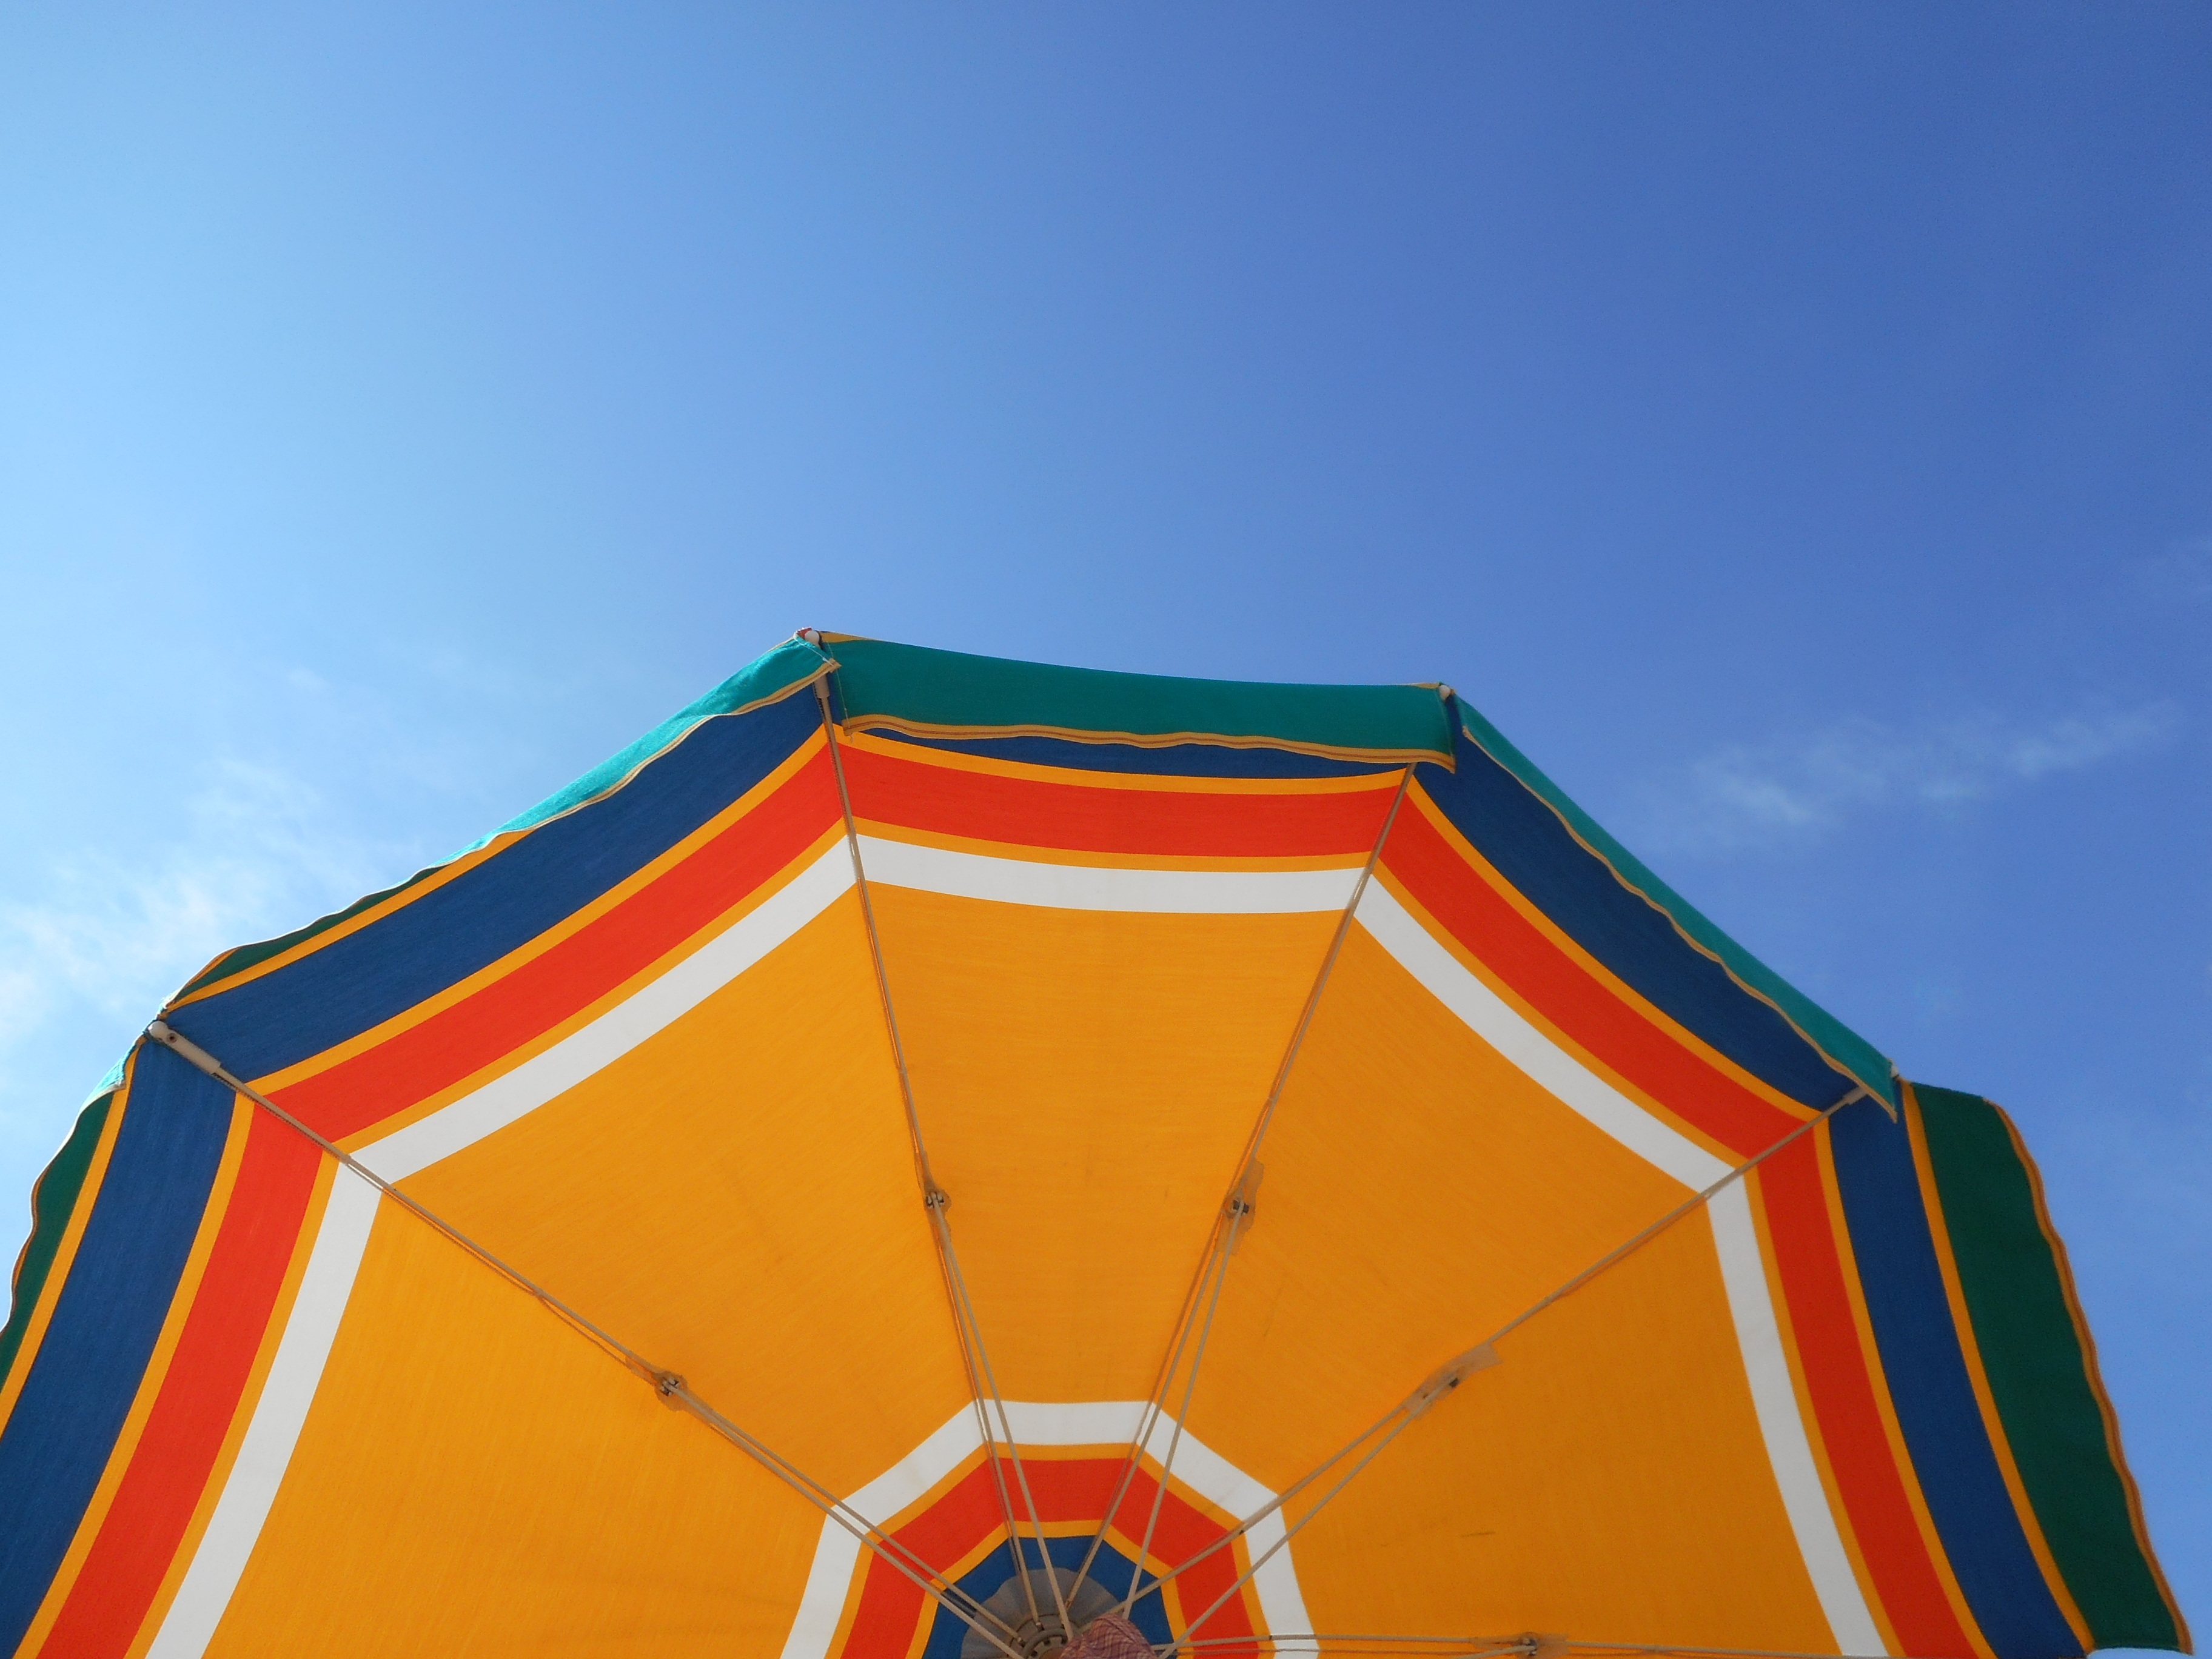
beach, sea, sky, color, blue, yellow, toy, tent, sports, holidays, air sports, beach umbrella, atmosphere of earth, windsports, sport kite